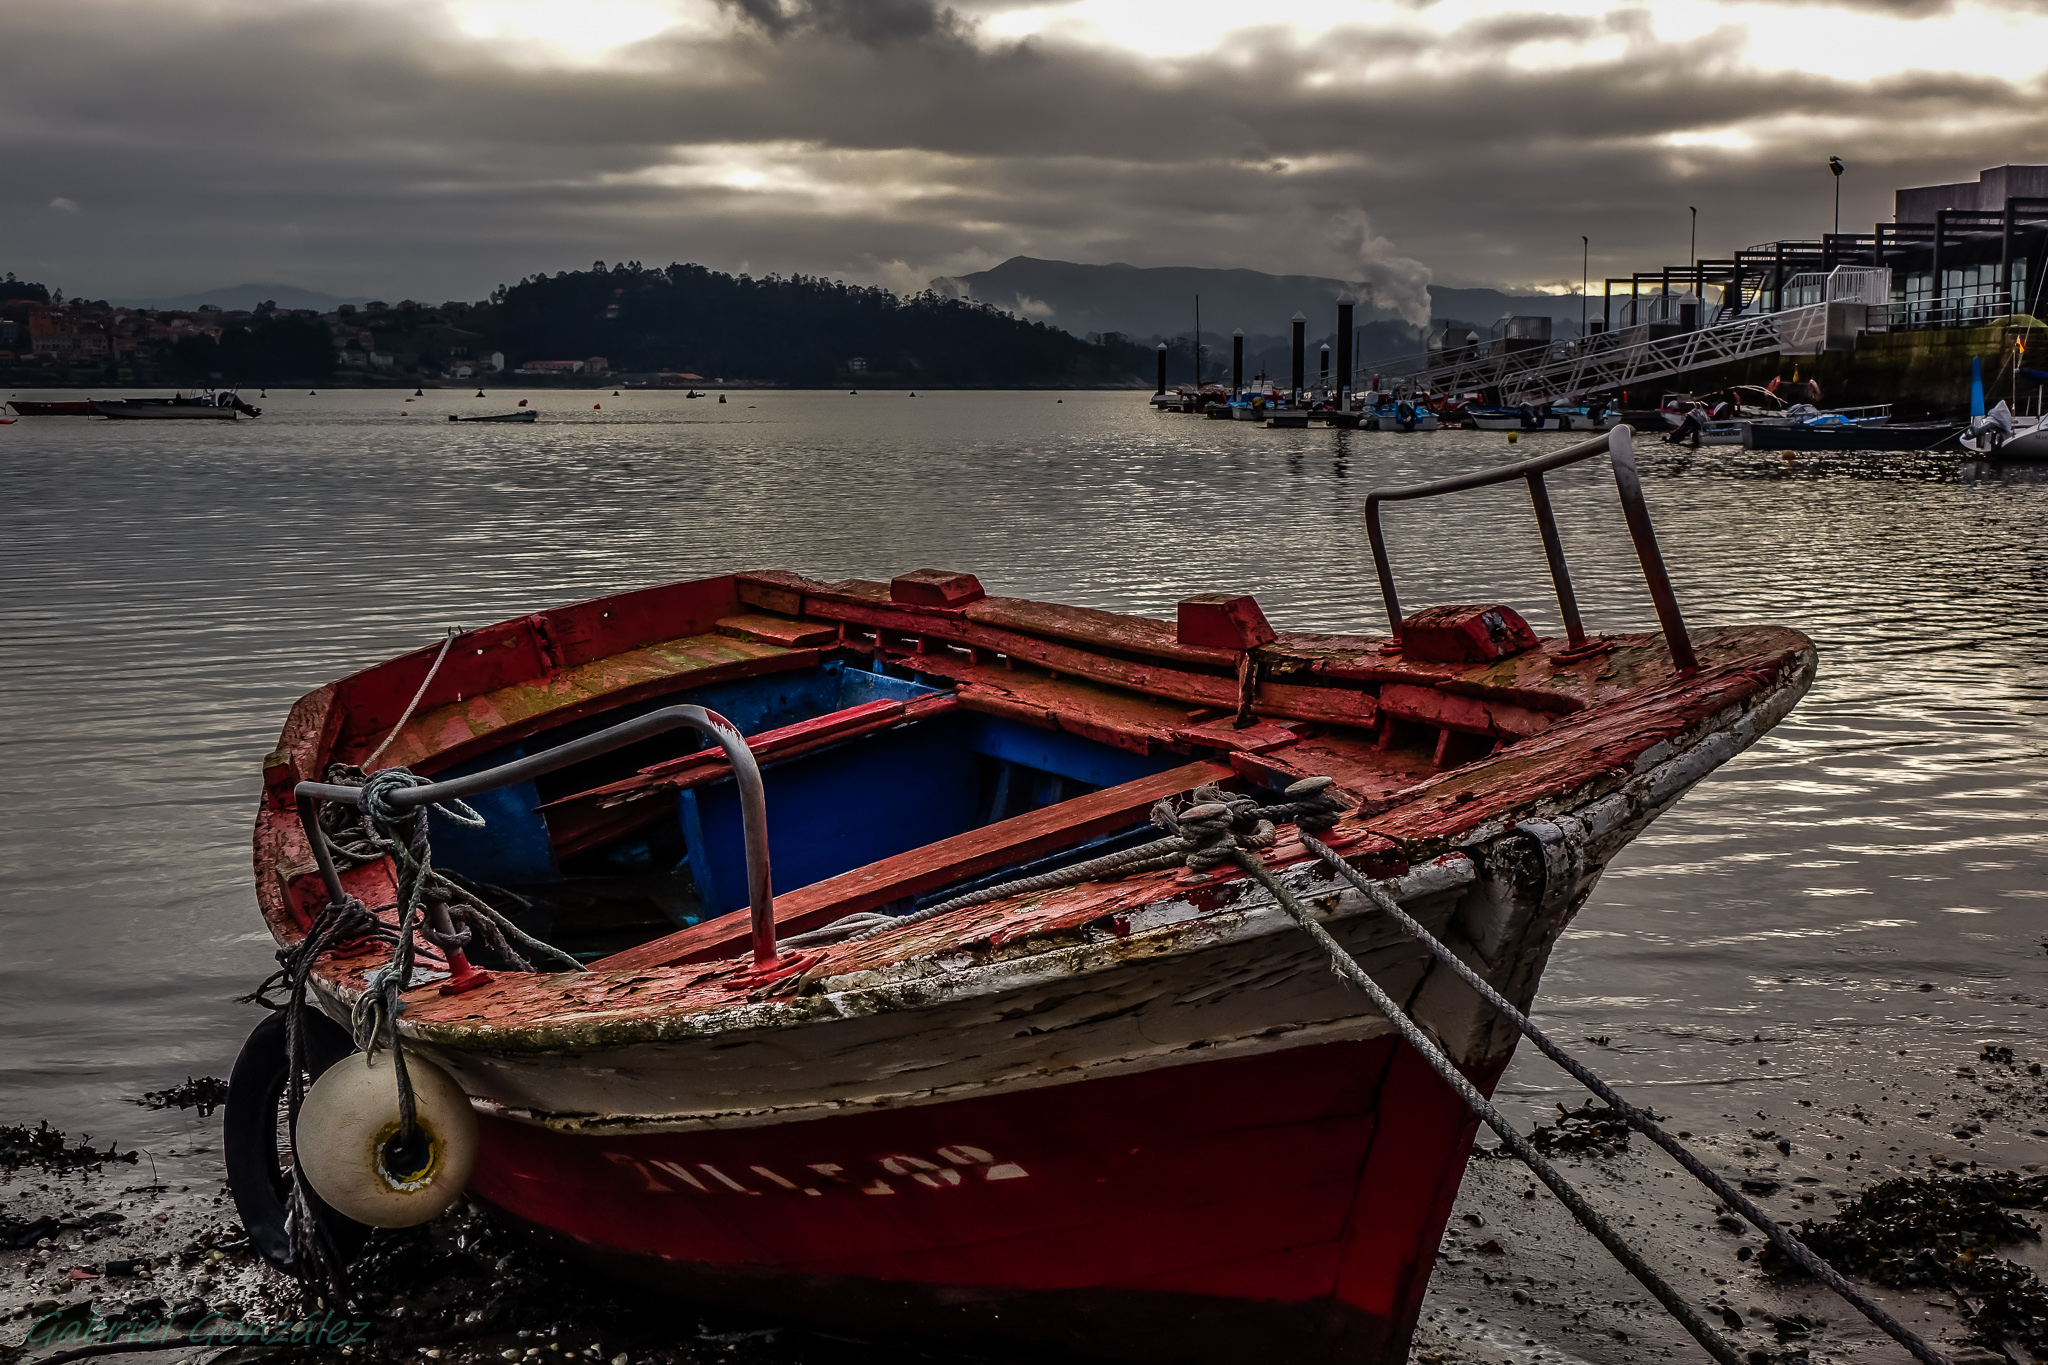
landscape, sea, boat, vehicle, motorboat, spain, boating, galicia, pontevedra, combarro, paisajes, watercraft, barque, espana, ggl1, gaby1, xovesphoto, sonyrx10, rx10, gphoto, xelodegalicia, fishing vessel, gabrielcoru a, watercraft rowing